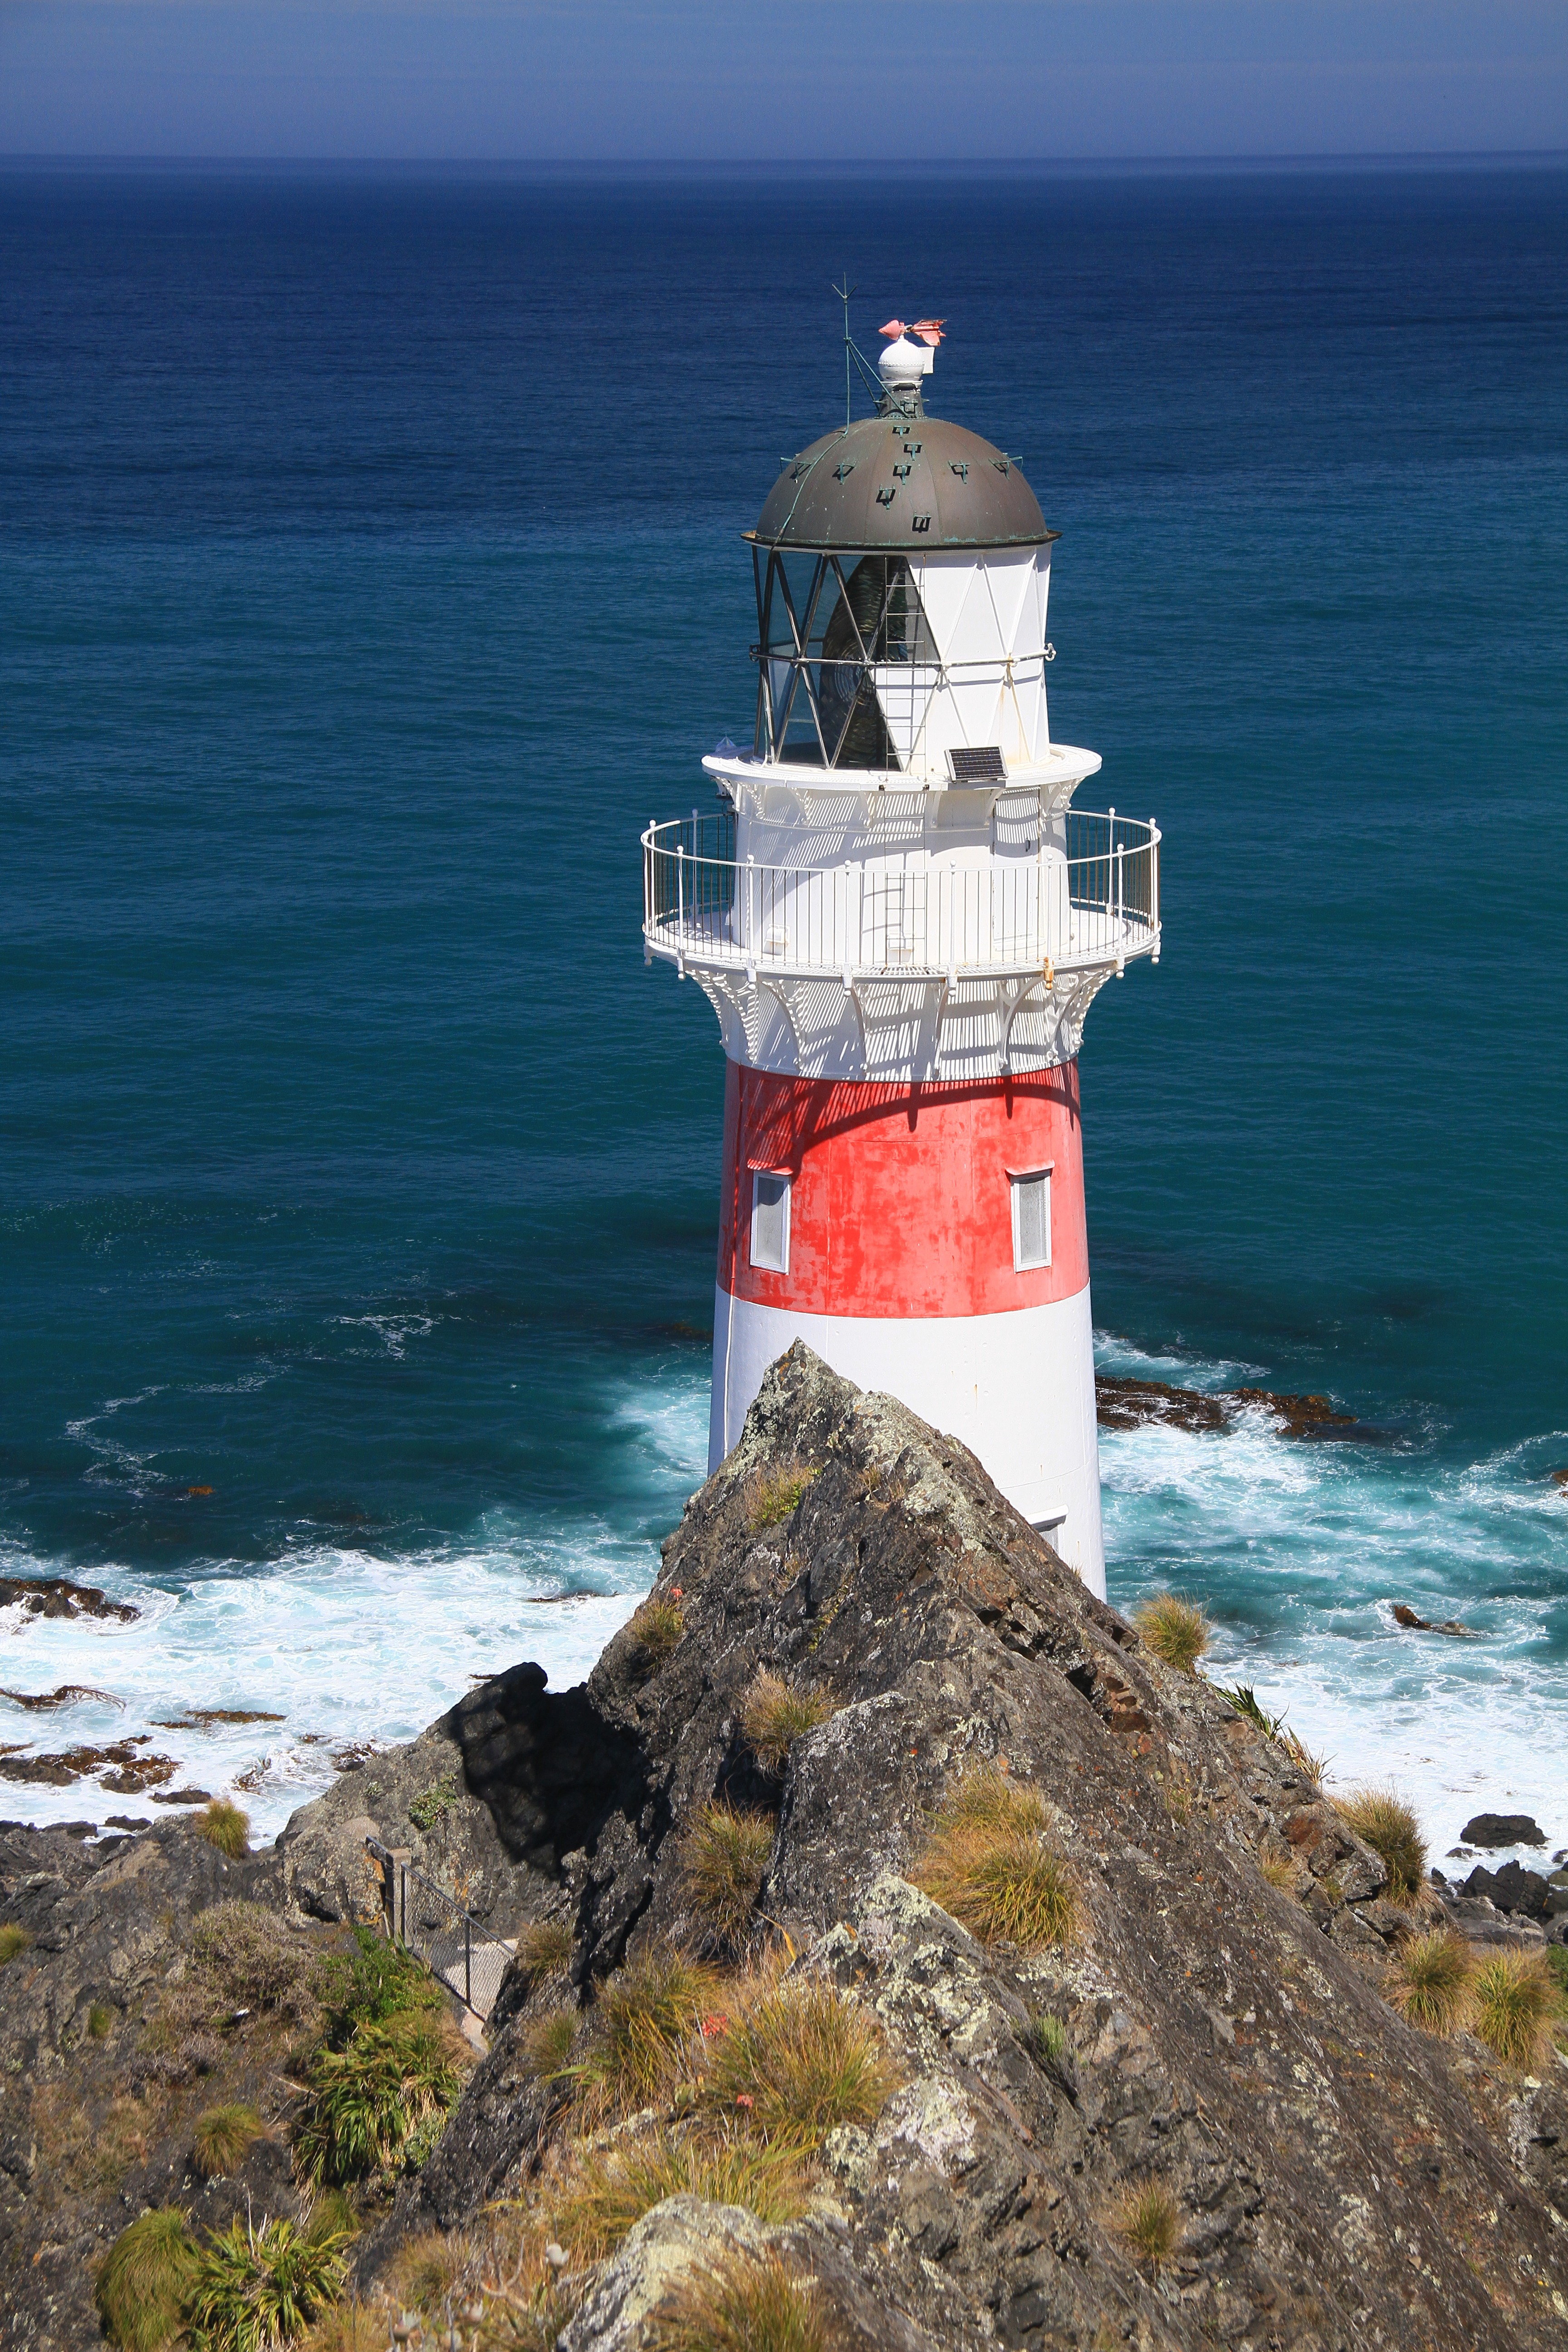
sea, coast, ocean, lighthouse, architecture, shore, cliff, seaside, cove, tower, landmark, beacon, seashore, terrain, nautical, new zealand, navigation, warning, maritime, cape, guidance, searchlight, cape palliser lighthouse